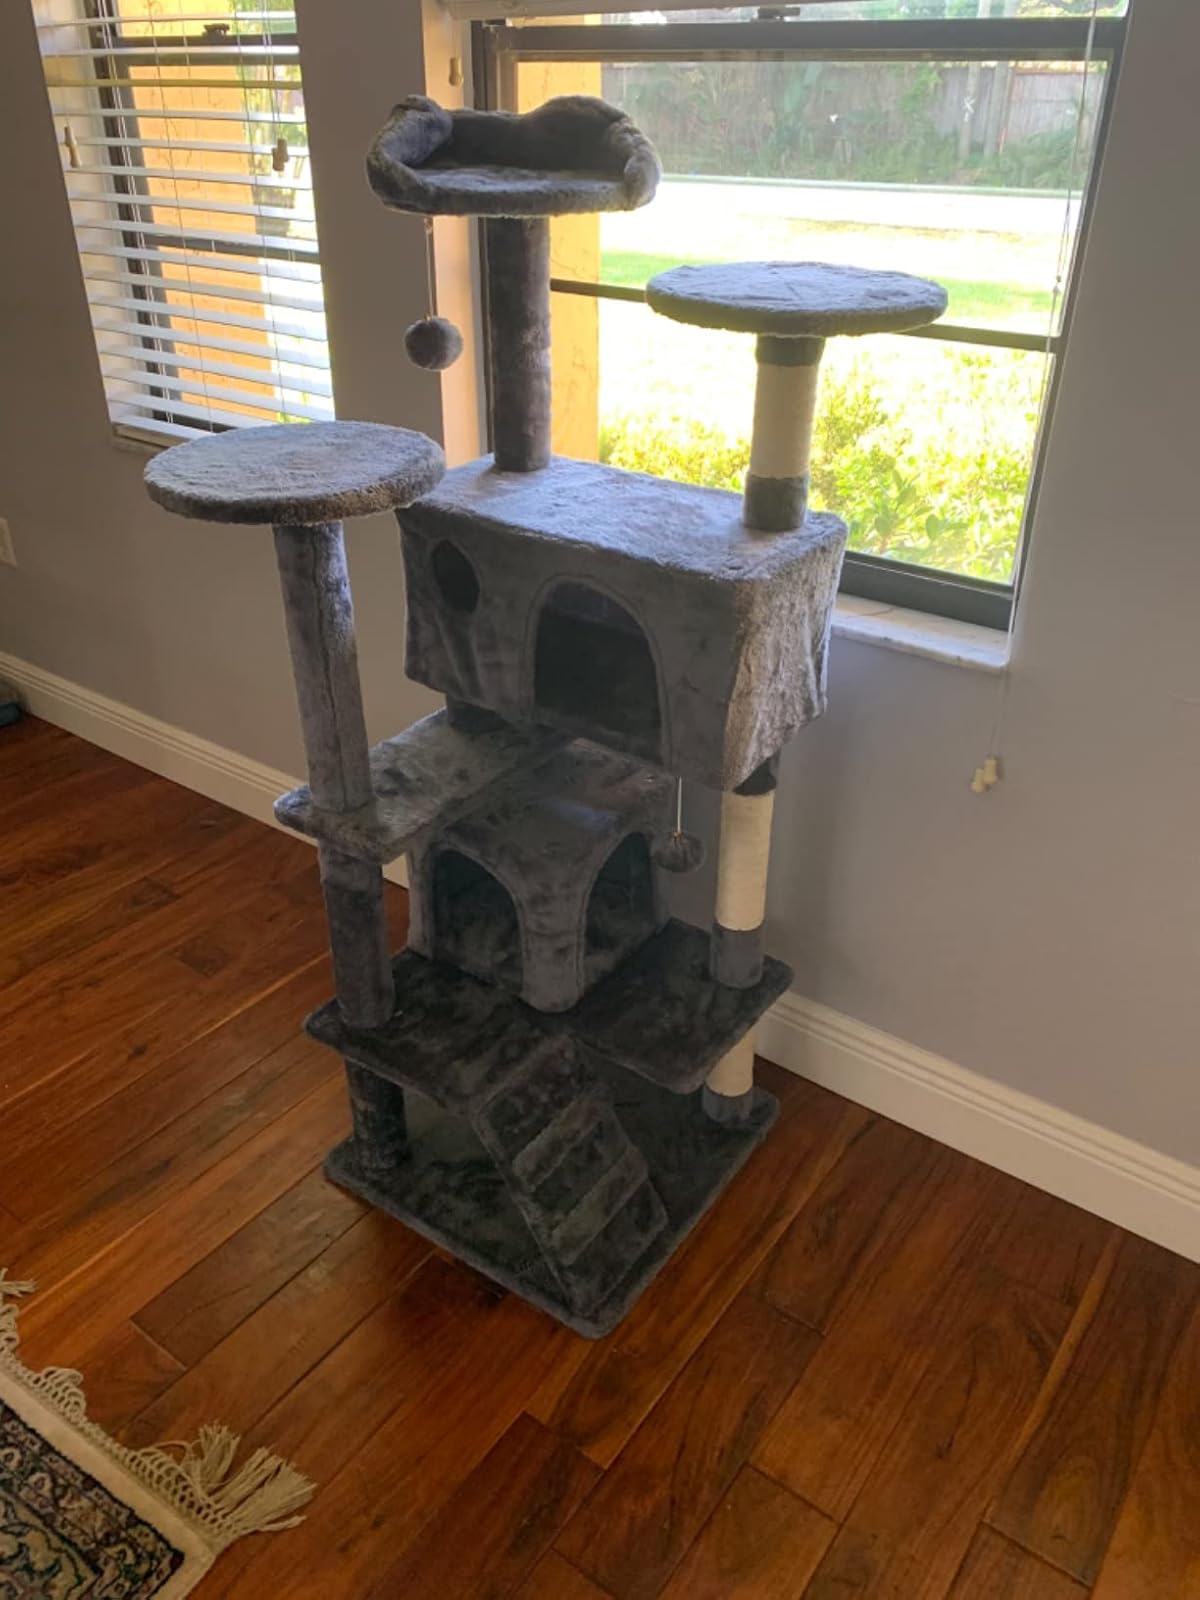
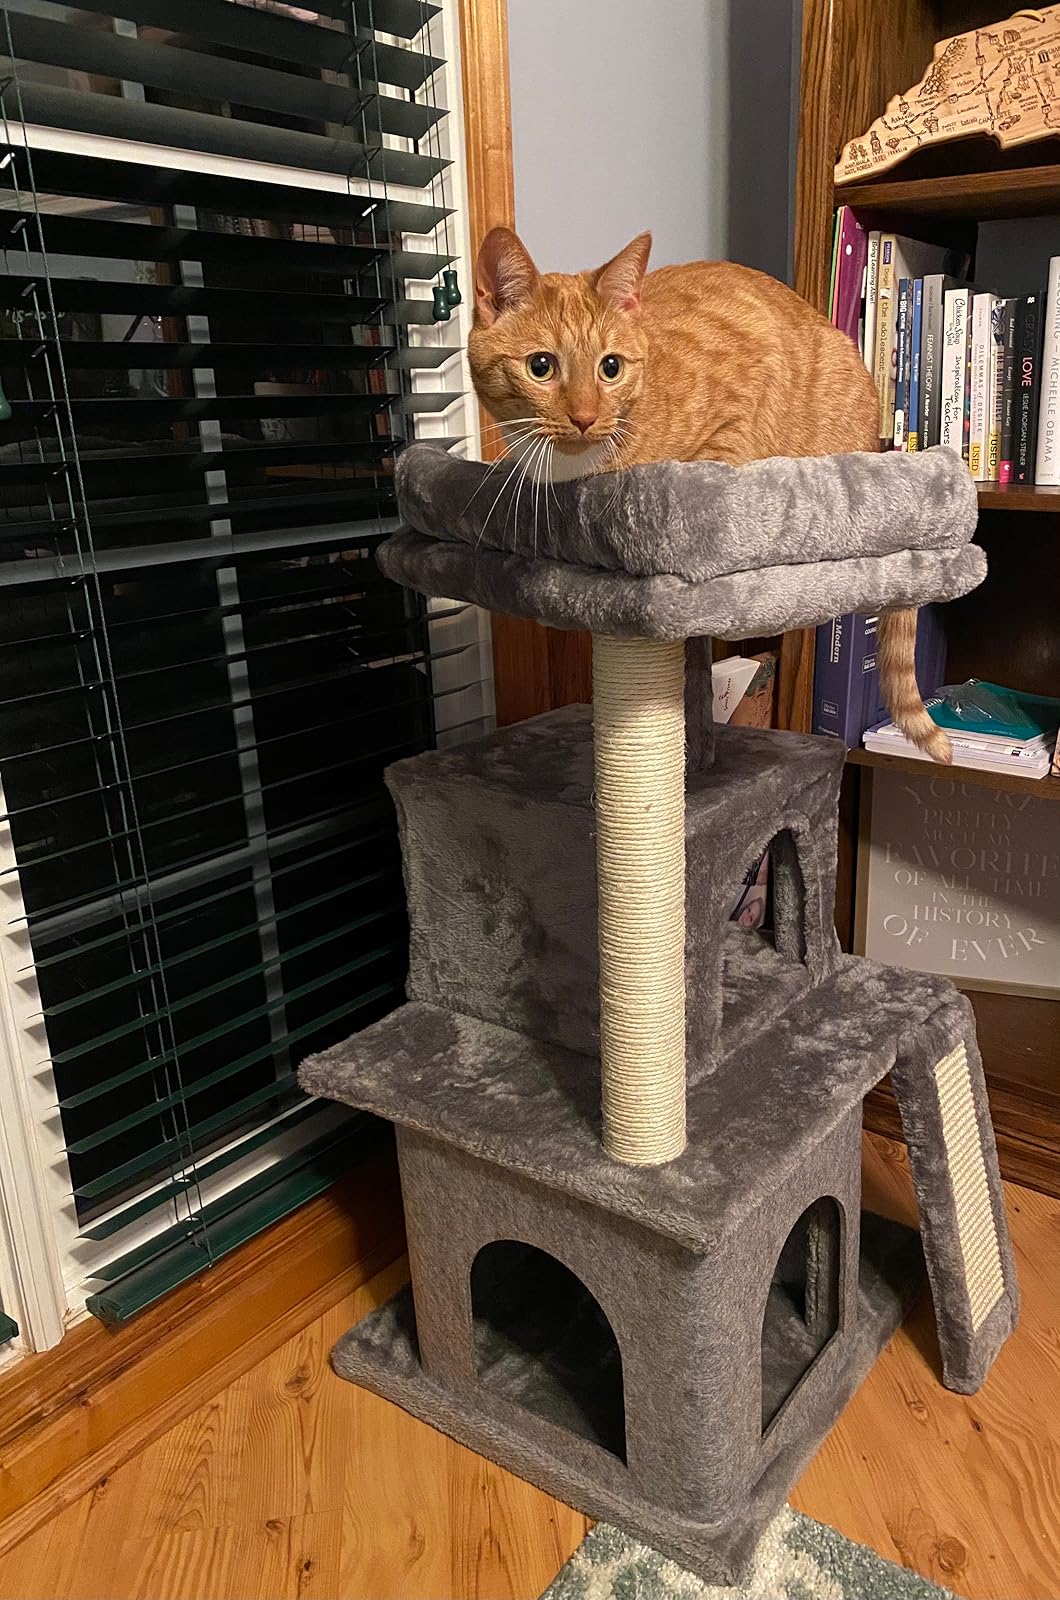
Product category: items_cat tree
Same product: no